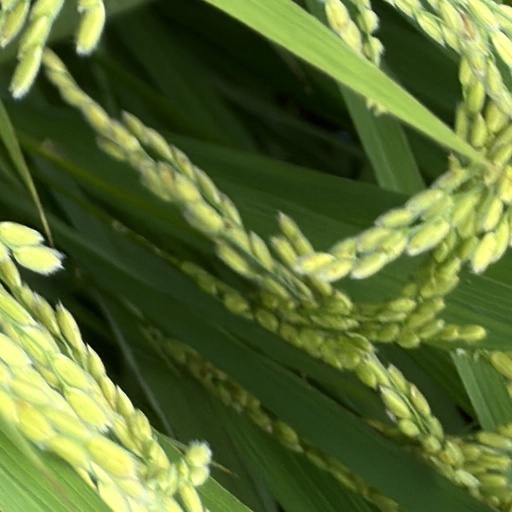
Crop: rice